Goštautai

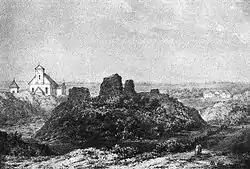
Napoleon Orda's drawing of the ruined Gieraneny Castle of the Goštautai in the modern-day Grodno Region, Belarus.

In Lithuanian the name of the clan is rendered "Goštautai" or "Gostautai" (singular, "Goštautas" or "Gostautas"); in Polish the forms "Gastold" or "Gasztołd" are used. Contemporary written sources use different forms of the name; latest English sources use both forms, Polish "Gasztold" and Lithuanian "Gostautas".